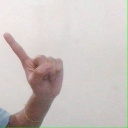
अक्षर: ए